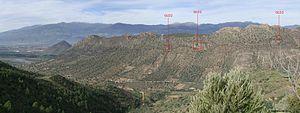
Position des grottes préhistoriques de Gueldman
Les grottes de Gueldaman sont un site préhistorique d'Algérie, constitué d'au moins trois grottes naturelles, situées entre les villes d'Akbou et Seddouk, à 75 km au sud-ouest de la ville de Béjaïa. Le site est localisé dans l'Adrar Gueldaman, relief remarquable dominant la vallée de la Soummam.